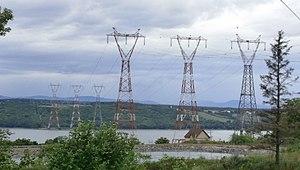
Trois des pylônes de 175 mètres de hauteur portant des lignes de 735 kV qui traversent le fleuve Saint-Laurent de Lévis à l'ile d'Orléans près de Québec. Ils furent construits au début des années 1960 et remplacèrent les 4 câbles sous-fluviaux entre la péninsule de Manicouagan et la station du village Les Boules sur la rive sud.
Un pylône électrique est un support vertical portant les conducteurs d'une ligne à haute tension. Le plus souvent métallique, il est conçu pour supporter un ou plusieurs câbles aériens et résister aux aléas météorologiques et sismiques, aux vibrations des câbles et/ou du pylone, et ses fondations sont adaptées au type de substrat.
Les Boules est un village canadien de 400 habitants fondé en 1952 situé dans la région administrative du Bas-Saint-Laurent dans l'Est du Québec. Le village fait partie, depuis le 4 juillet 2002, de la municipalité de Métis-sur-Mer.